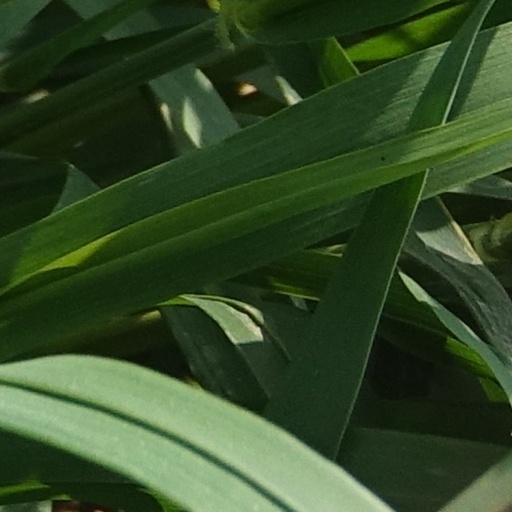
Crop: wheat